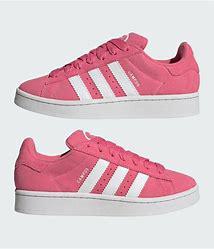
Brand: Adidas
Model: Campus 00S